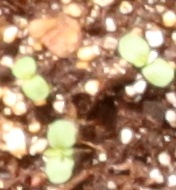
Label: Flax